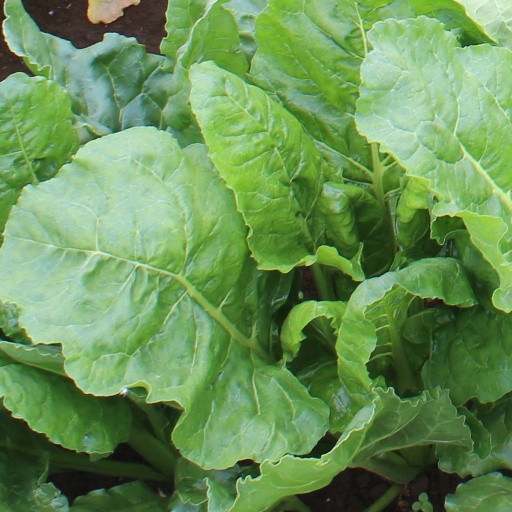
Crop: sugar beet